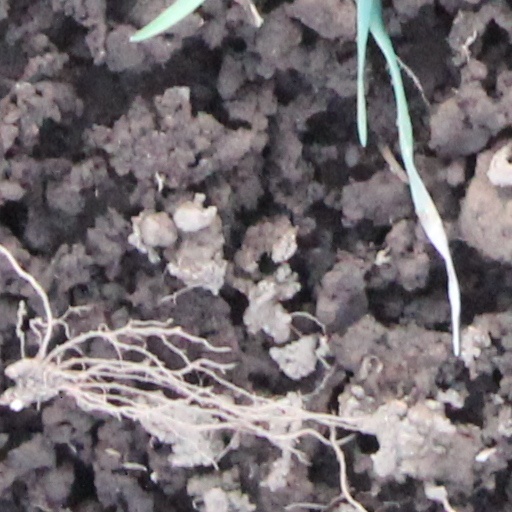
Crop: wheat